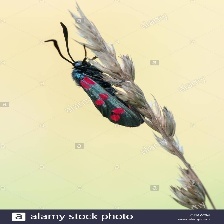
Species: SIXSPOT BURNET MOTH